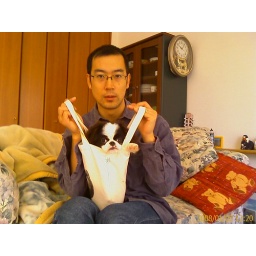
Our dog in a clothe bag